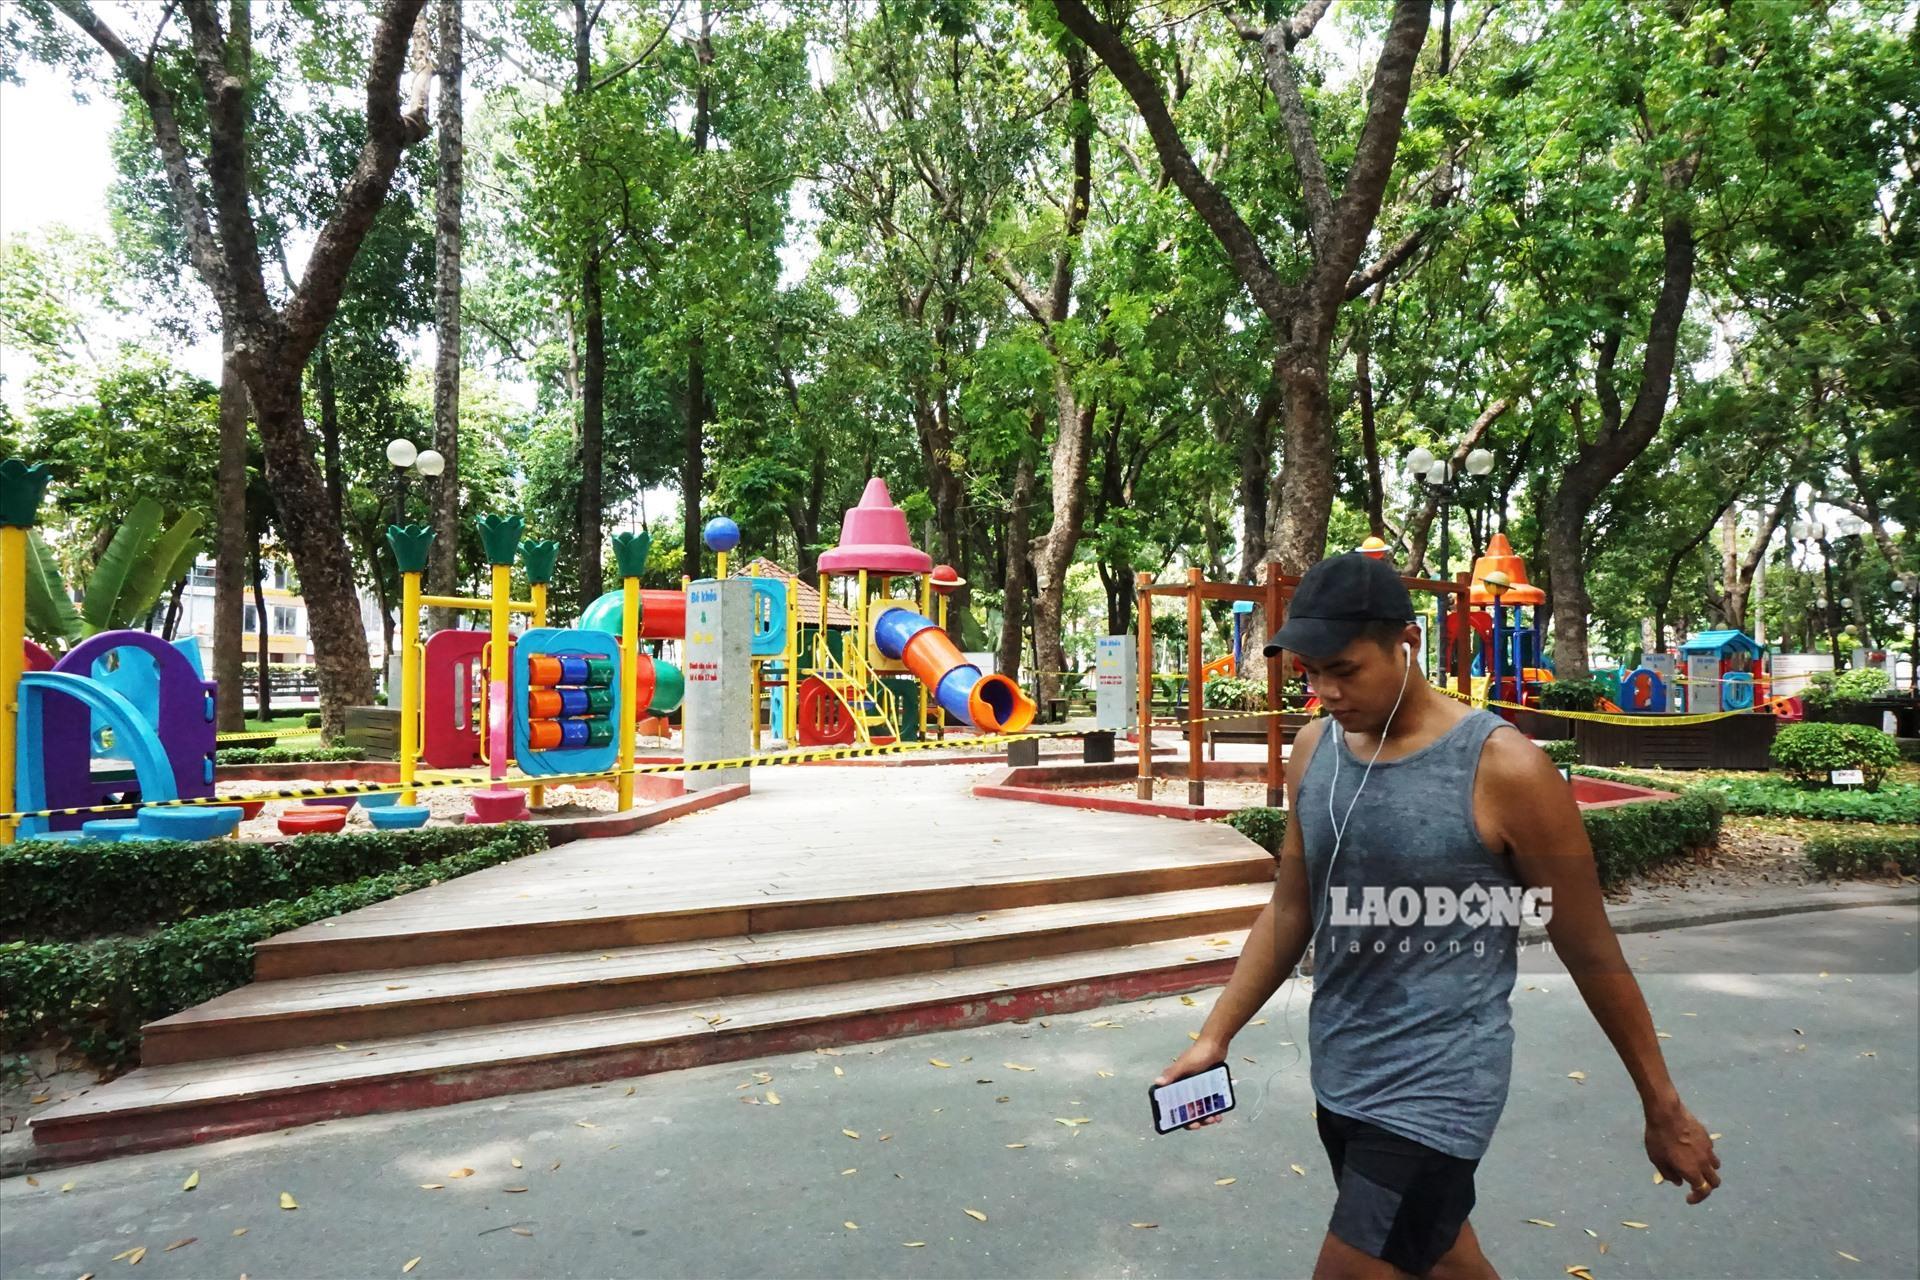
có một chiếc điện thoại xuất hiện ở trên tay của chàng trai